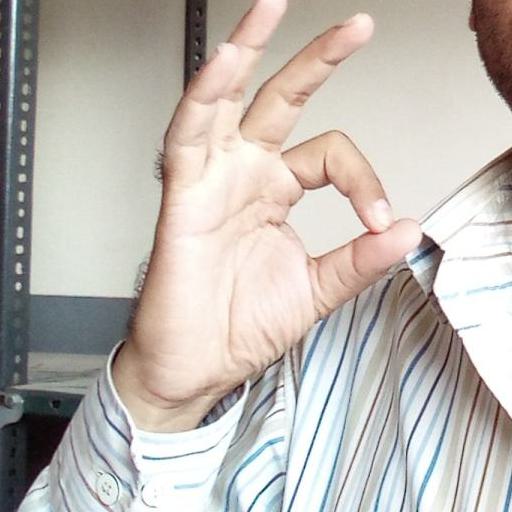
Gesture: ok